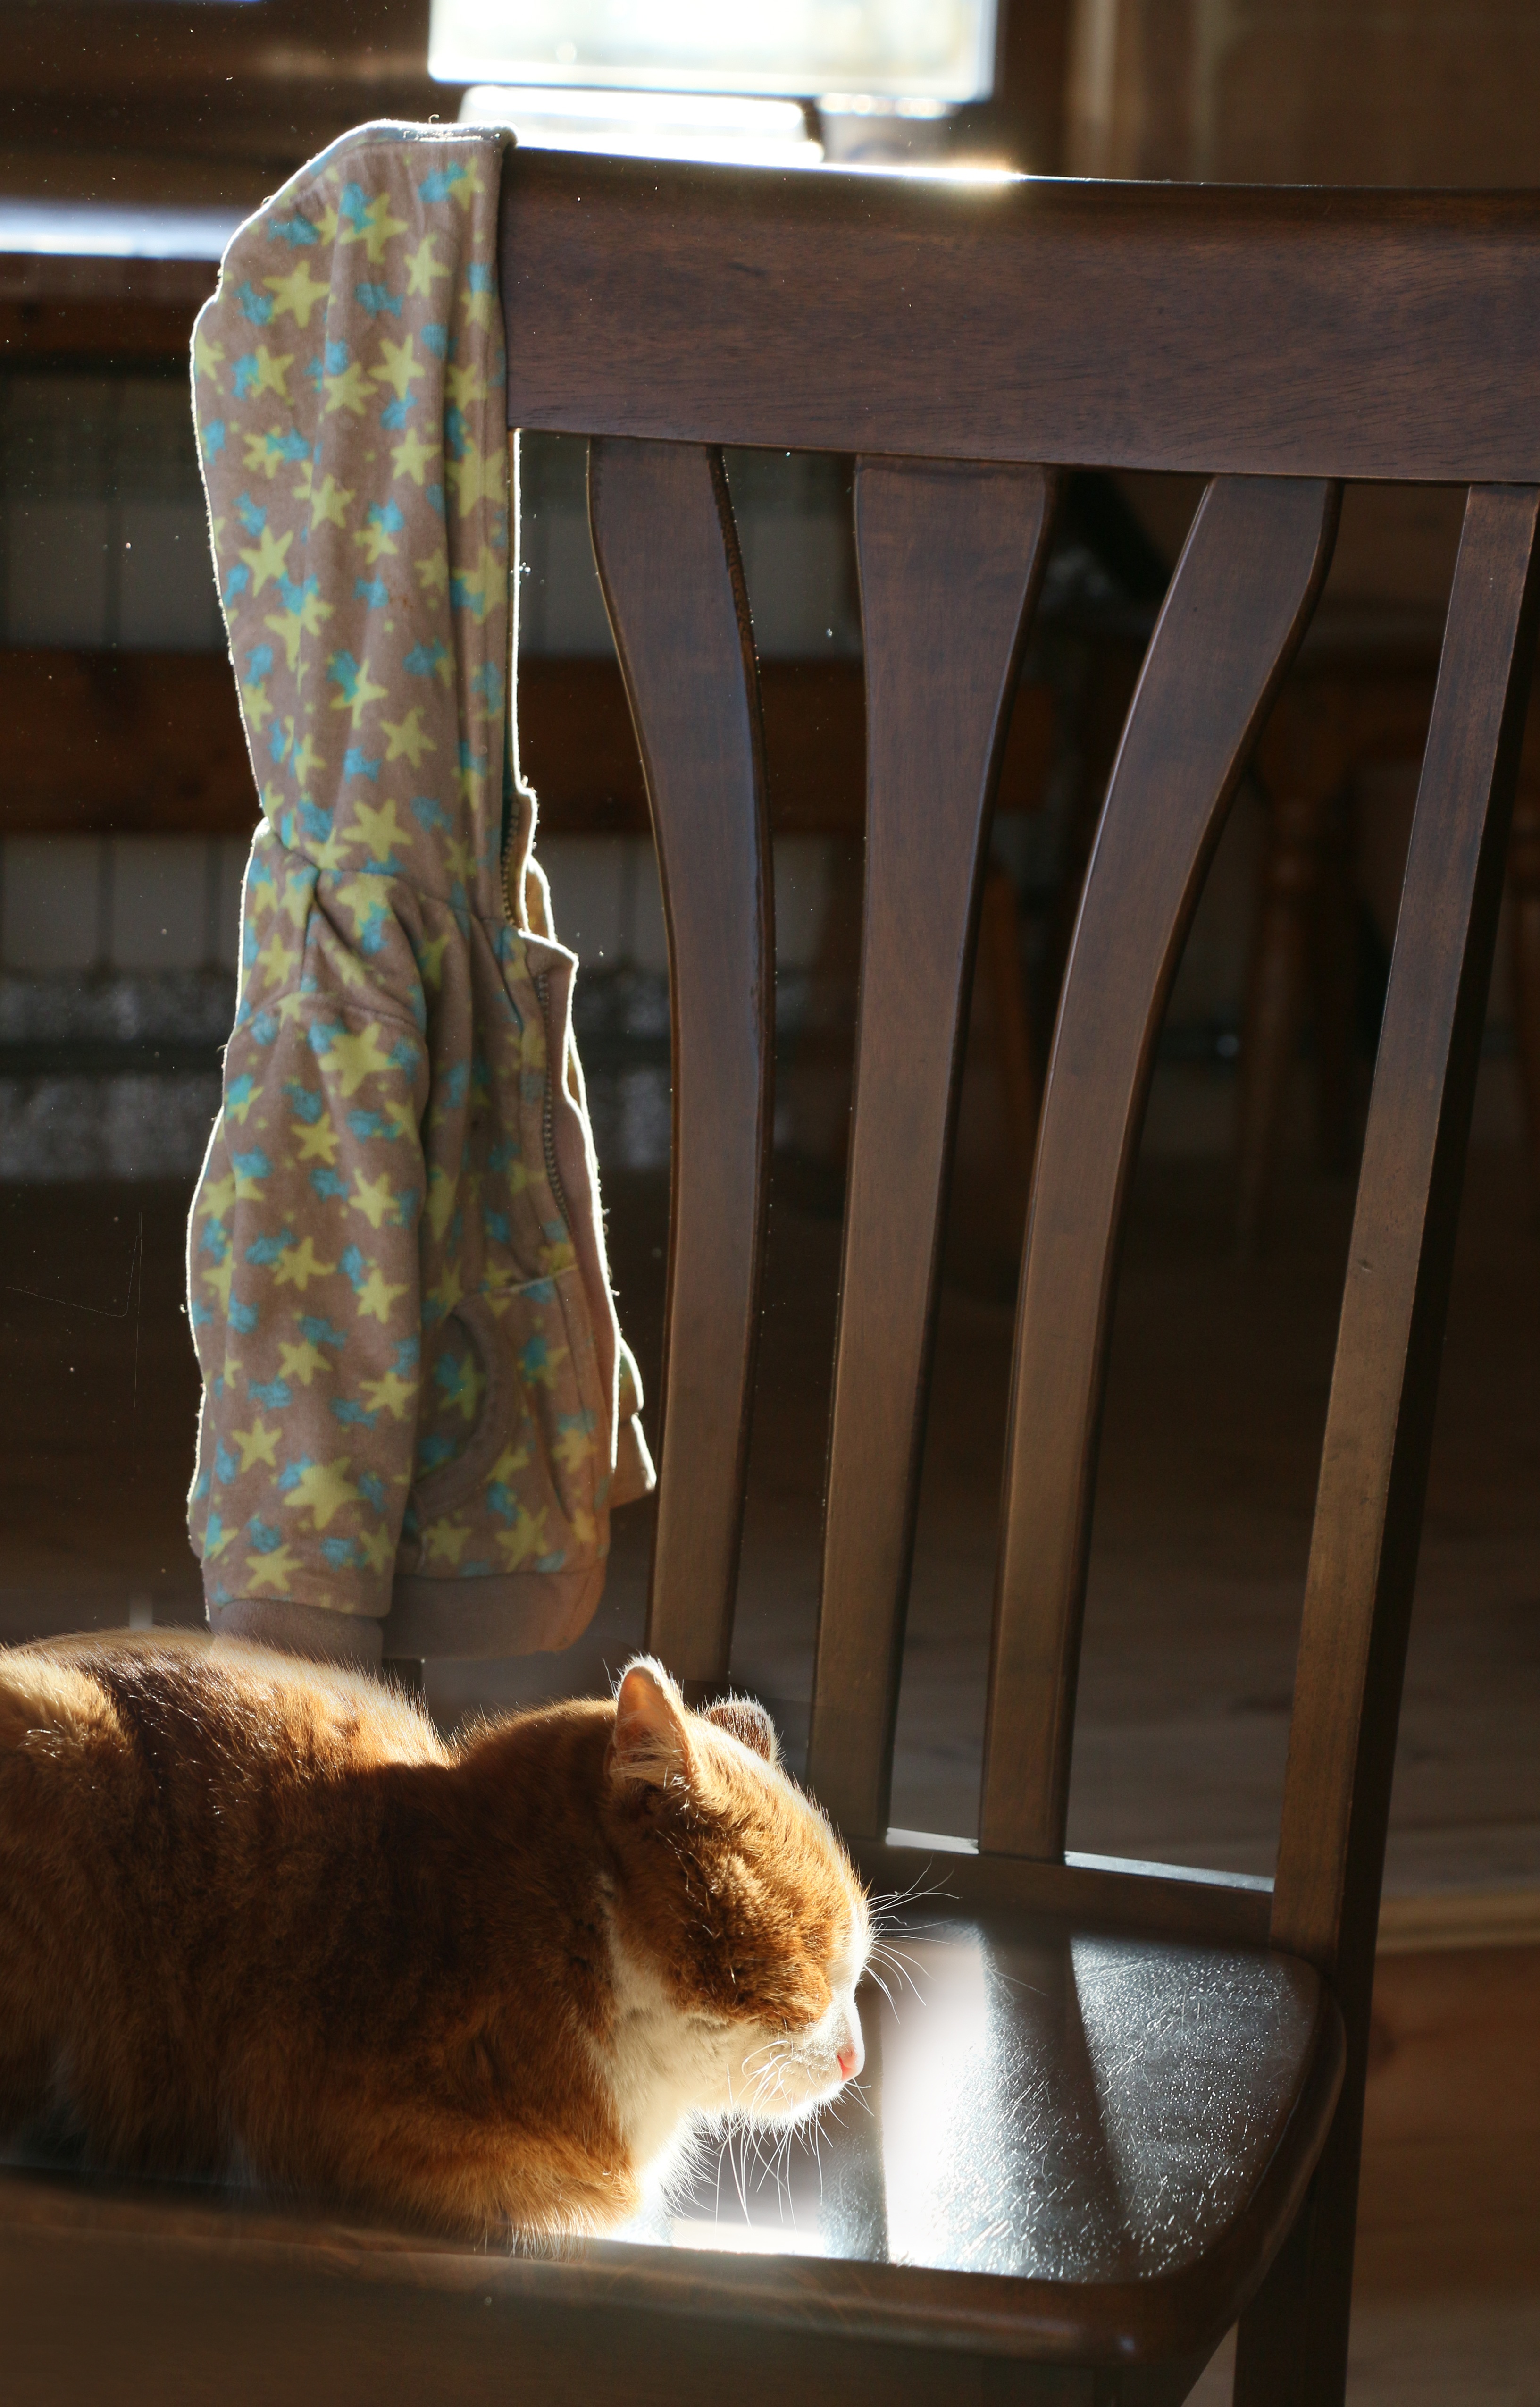
table, wood, house, interior, tranquility, fur, cat, mammal, furniture, heat, animals, comfort, small to medium sized cats, cat like mammal